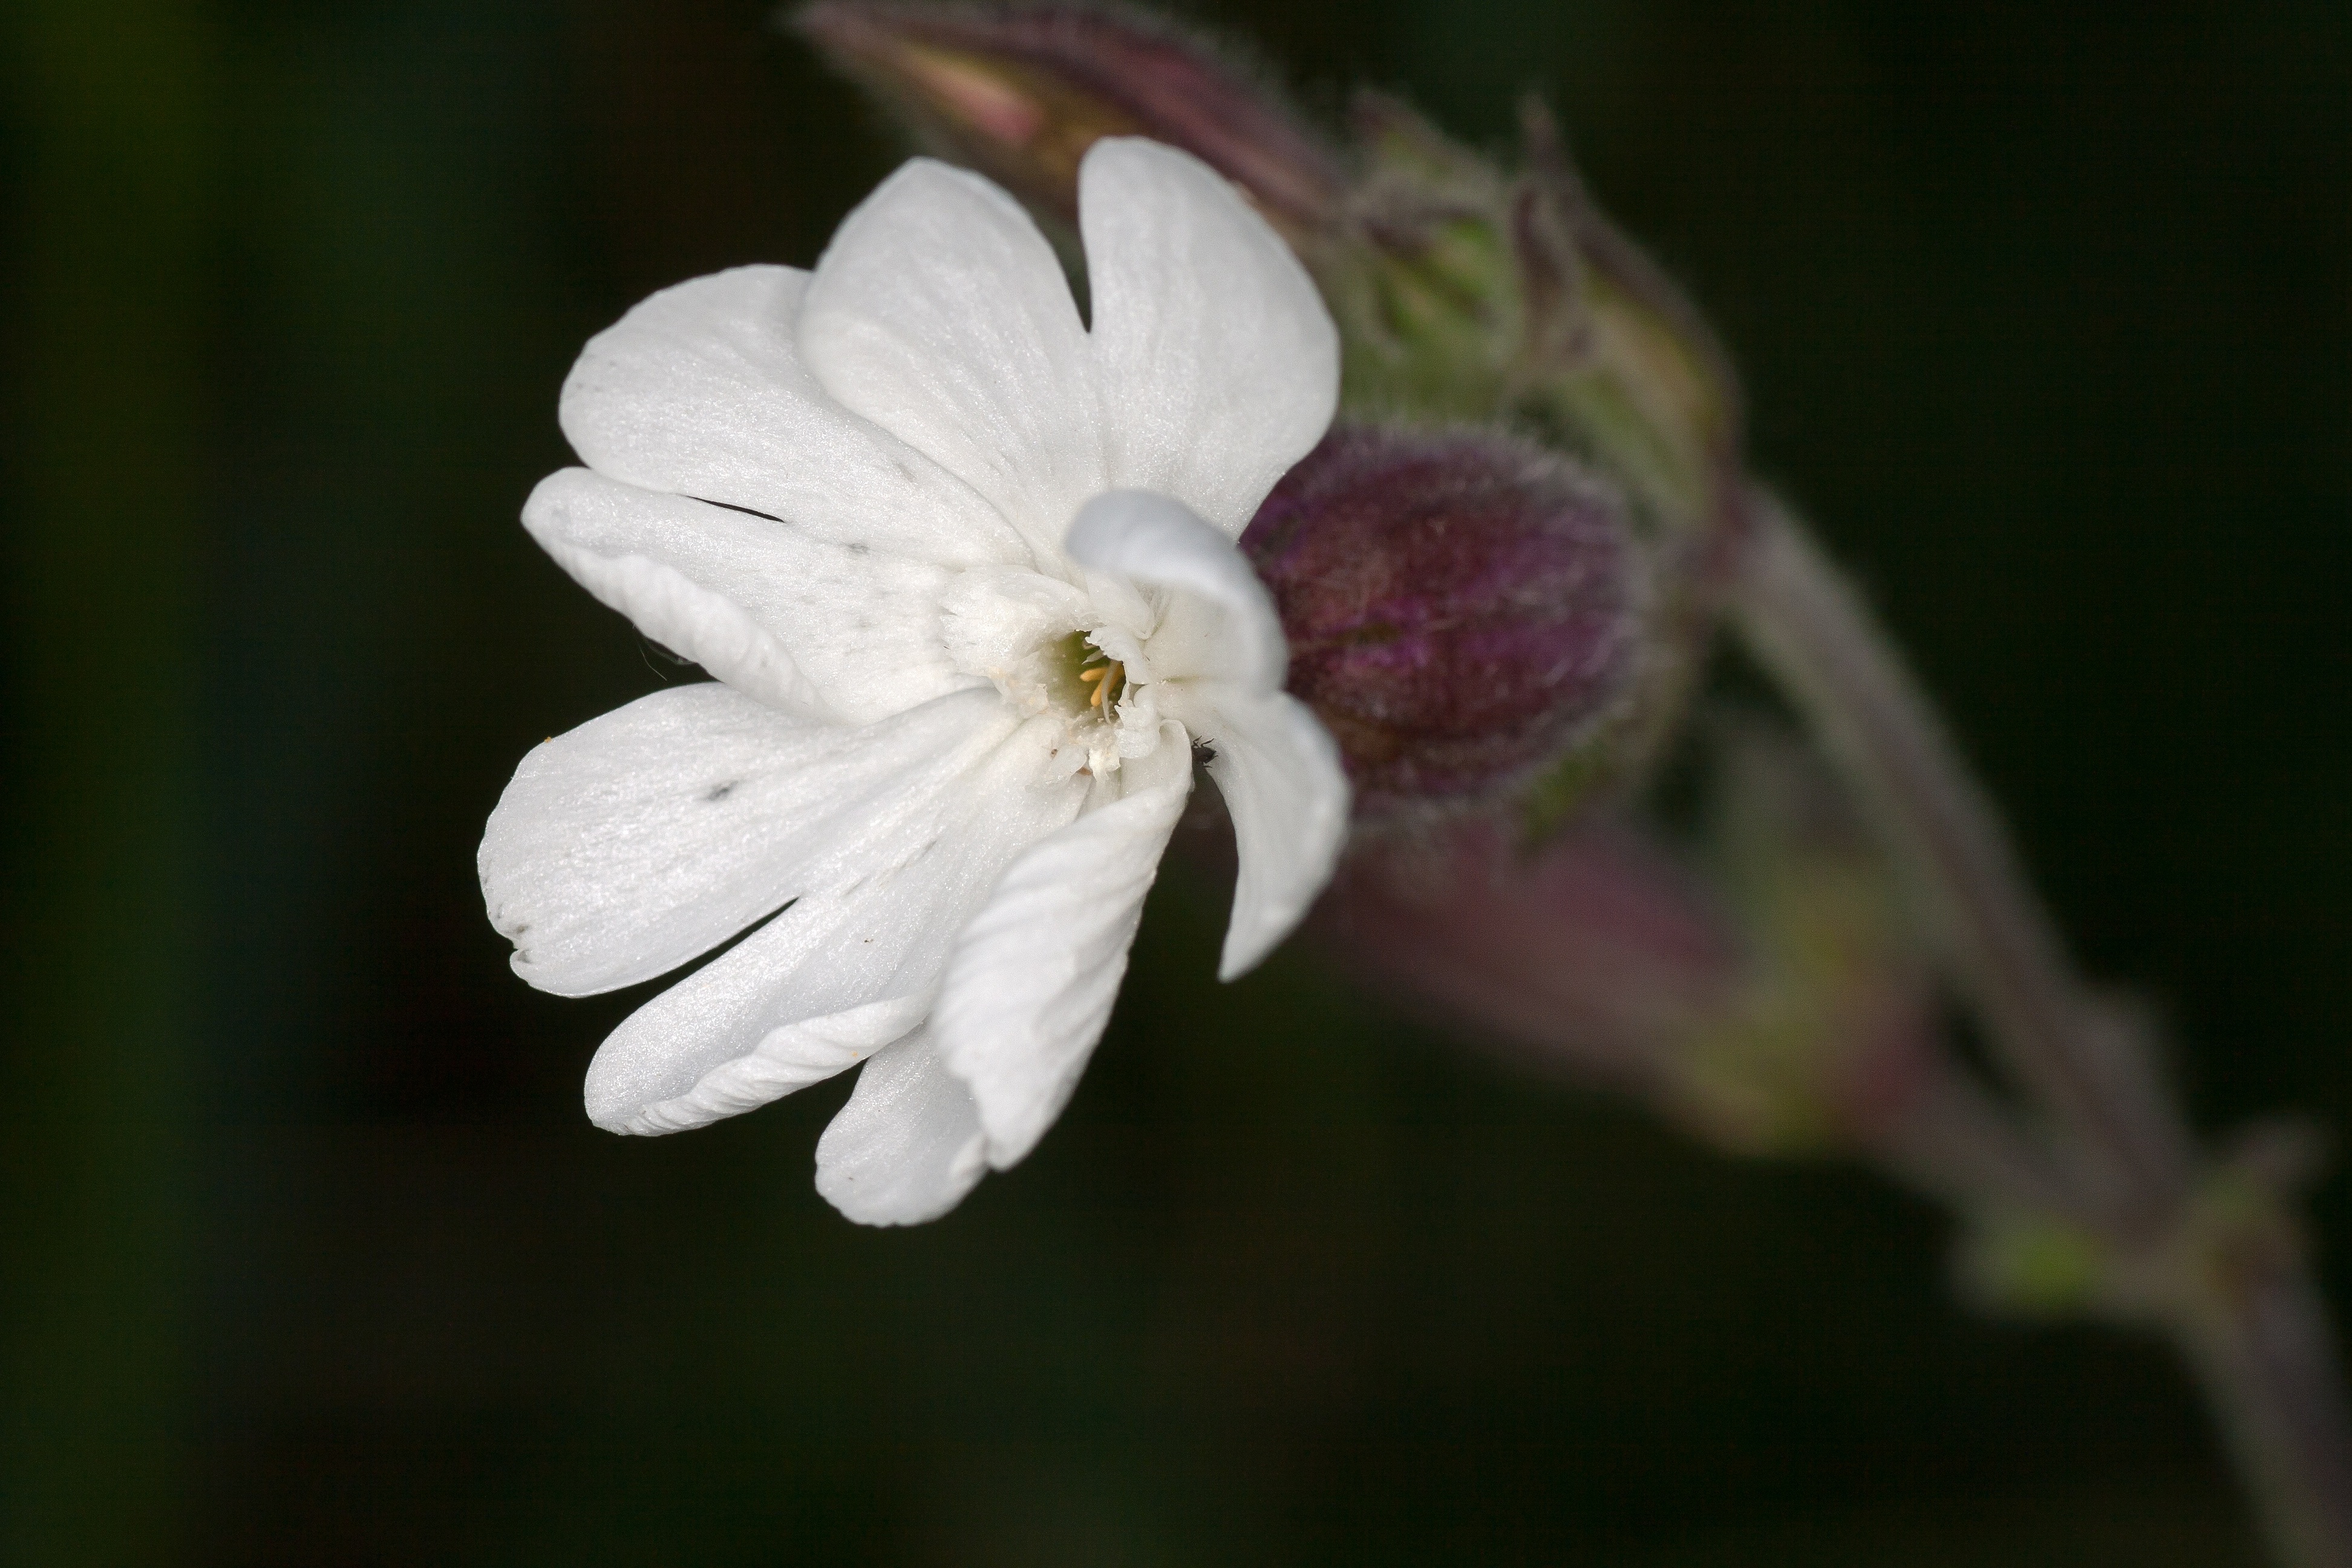
blossom, plant, white, photography, flower, petal, macro, botany, flora, wildflower, close up, wild plant, macro photography, flowering plant, daisy family, plant stem, land plant, pink family